Brisingr

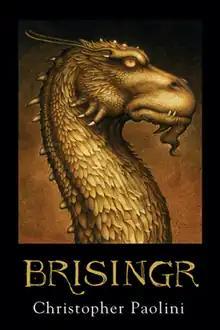
The English cover of "Brisingr", featuring the golden dragon Glaedr

Brisingr (or The Seven Promises of Eragon Shadeslayer and Saphira Bjartskular) is the third novel in "The Inheritance Cycle" by Christopher Paolini. It was released on September 20, 2008. Originally, Paolini intended to conclude the then "Inheritance Trilogy" in three books, but during writing the third book he decided that the series was too complex to conclude in one book, because the single book would be close to 1,500 pages long. A deluxe edition of "Brisingr", which includes removed scenes and previously unseen art, was released on October 13, 2009.